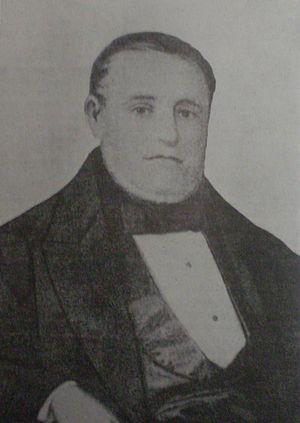
Tout au long d’une grande partie du XIXᵉ siècle, l’Argentine fut le théâtre d’une série de guerres civiles, à l’issue desquelles fut finalement établie la forme de gouvernement qui régit ce pays encore aujourd’hui.